Wellheim Castle

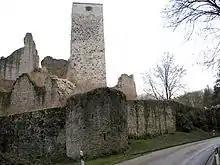
Northwest view of the zwinger, palas and bergfried

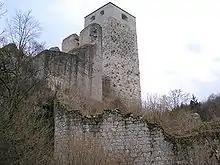
The castle from the northeast

The Romanesque upper bailey was built in a spectacular location on a wild, deeply clefted rock formation above the market town of Wellheim. Of its former "palas" and the other buildings of the main castle, only parts of the exterior walls and enceinte remain. The "palas" was sited in the east, a balcony ("Söller") linking it to a residential building in the south. In the north rises the mighty, quadratic tower of the bergfried, made of rusticated ashlar blocks with channelled joints. The roughly 35-metre-high tower is topped by a later, brick, upper storey (with round arch window openings) that once had a saddle roof. The original tower was topped by crenellations, that can still be made out from the stonework. The round arched, walled up elevated entrance is on the south side. Today the castle courtyard is filled with rubble to a depth of a metre and overgrown; formerly the entrance was about six metres about the level of the ground. The north wall had to be rebuilt in 1935, because many of the ashlars had been removed since 1836 for use as construction material. The walls are made of double-skinned limestone masonry with mortar and rock filling.